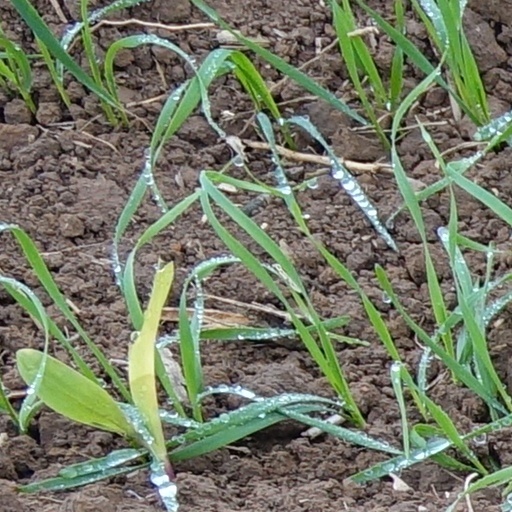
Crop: wheat